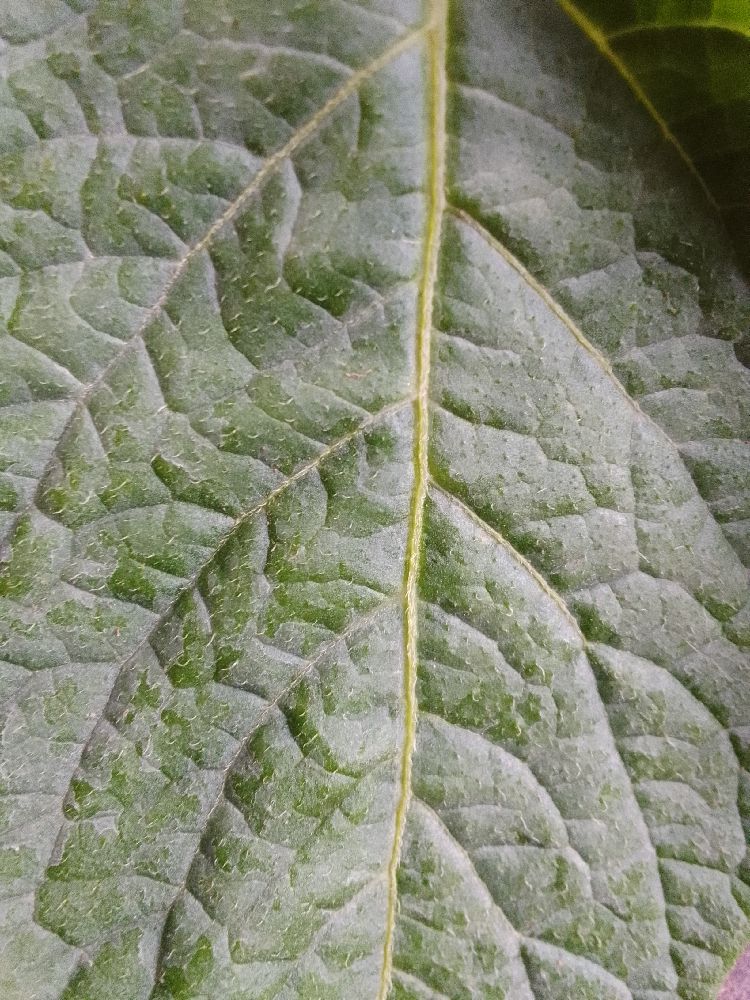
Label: Healthy